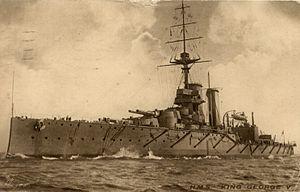
Le 2nd Battle Squadron est une ancienne escadre de la Royal Navy composée de cuirassés. Active de 1912 à 1944, elle fait partie de la Grand Fleet durant la Première Guerre mondiale, participant notamment à la bataille du Jutland. Elle intègre ensuite l'Atlantic Fleet puis fait partie de la Home Fleet lorsque la Seconde Guerre mondiale éclate. En 1944, l'escadre est dissoute lors de la formation de la British Pacific Fleet.